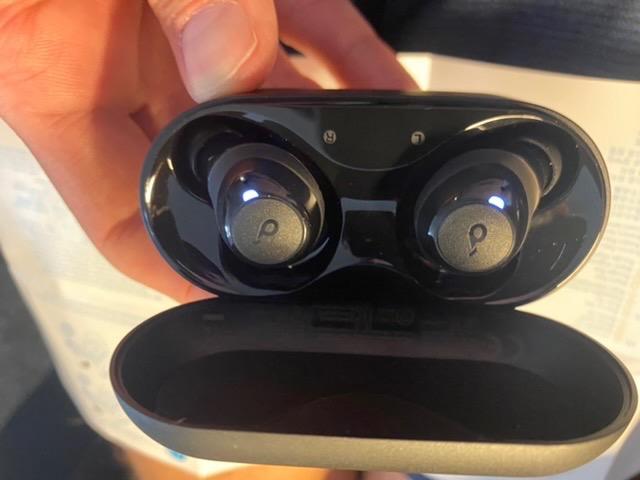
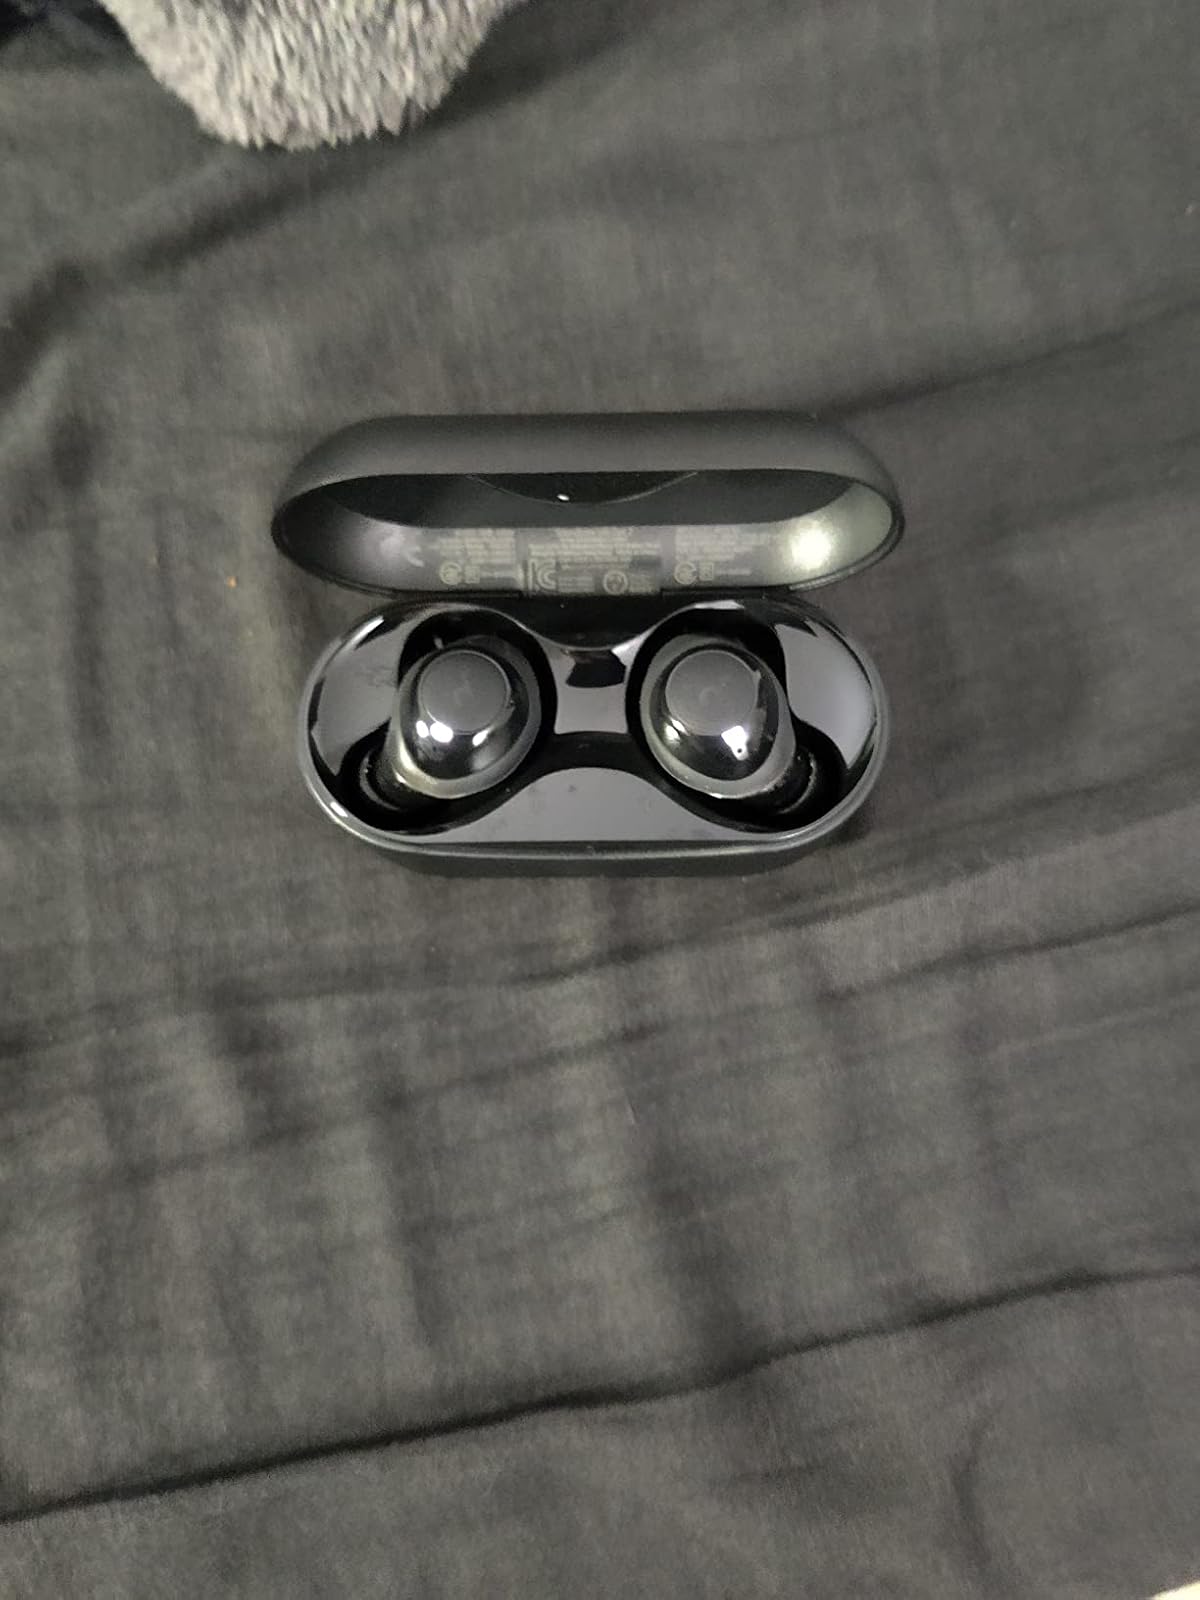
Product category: earbuds
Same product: yes